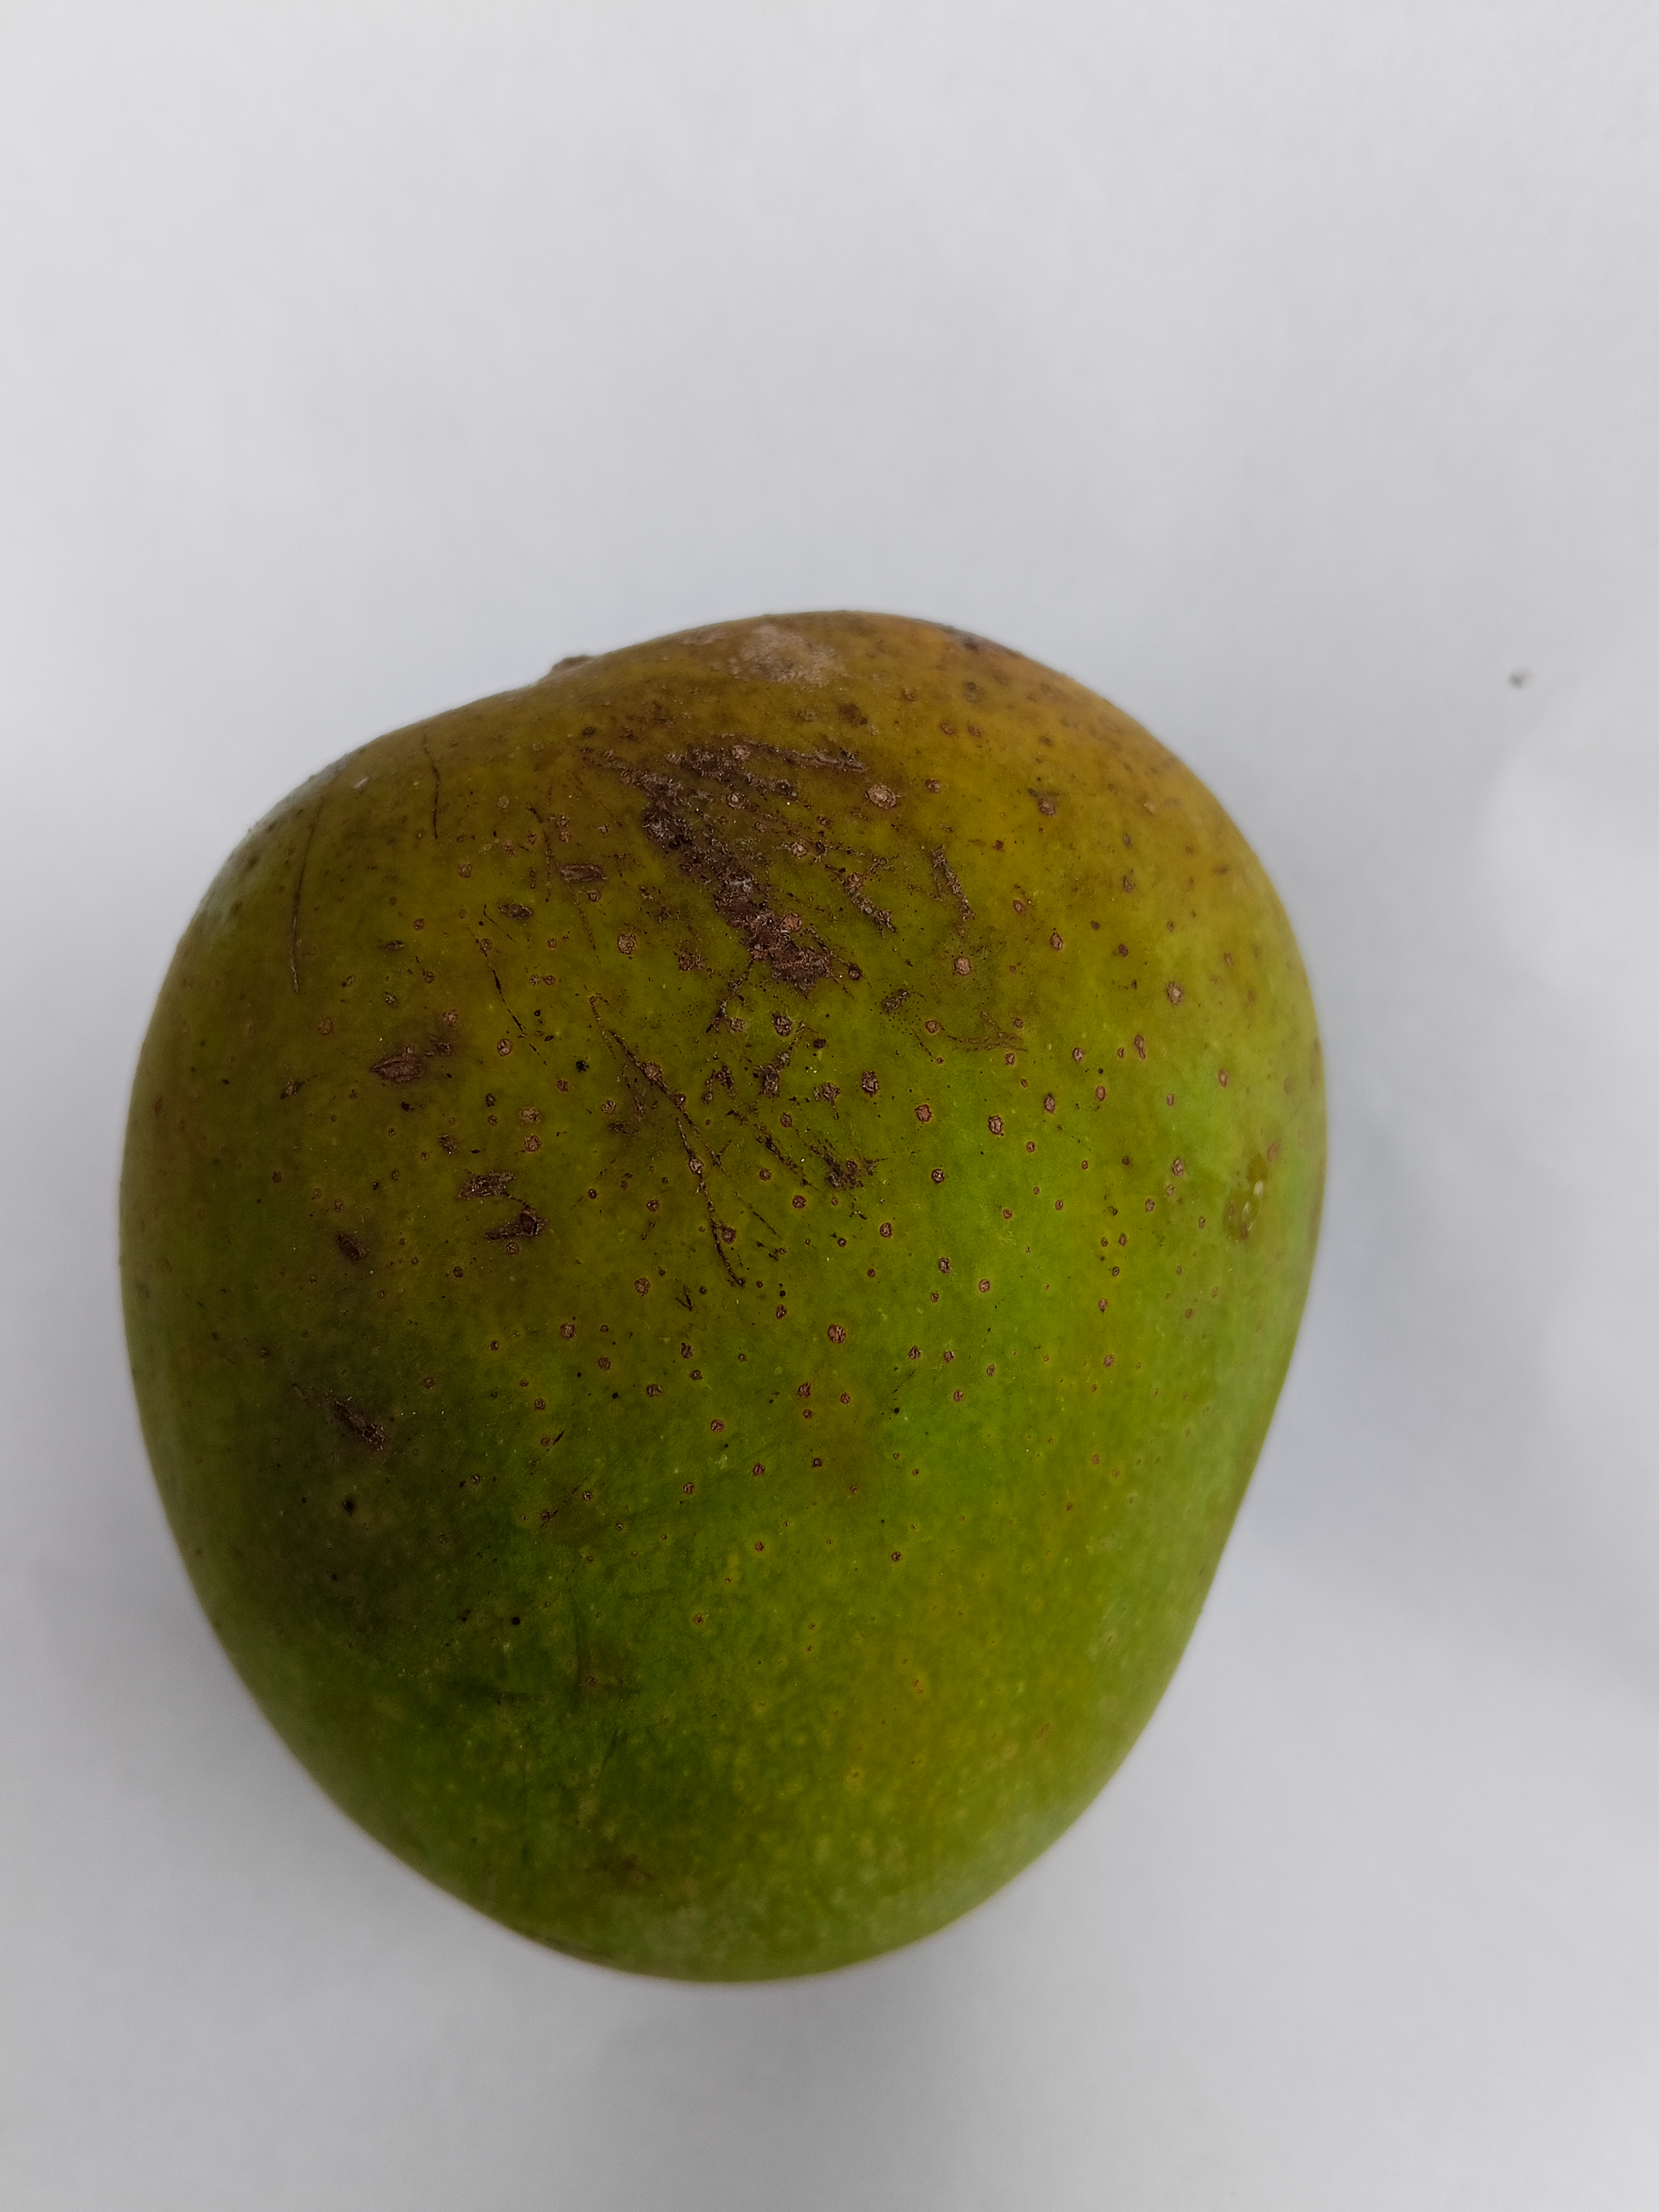
Mango variety: Himsagar